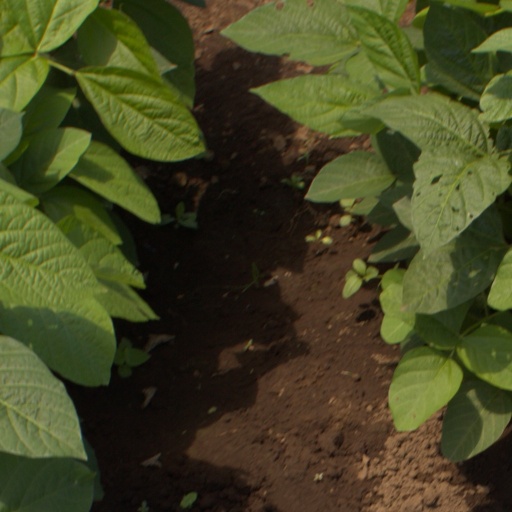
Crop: soybean